Berzerk (video game)

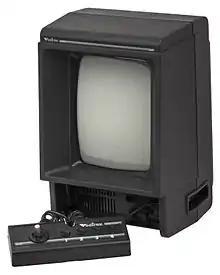
"Berzerk" was one of the titles available for the Vectrex video game system on its launch in October 1982.

Stern premiered the game at the Amusement & Music Operators Association (AMOA) exposition in Chicago which ran between October 31 and November 2, 1980. The show had a total attendance of 7,400 visitors. "Cashbox" reported that the show visitors wouldcrowd into "Berzerk"s booth daily for a chance to play it. Early test models for "Berzerk" had large joysticks, which had to be replaced by standard one-inch-high models created by the Wico Corporation. McNeil said that they changed the joysticks as players were pulling down so hard on them, that the cabinet would tip onto them.